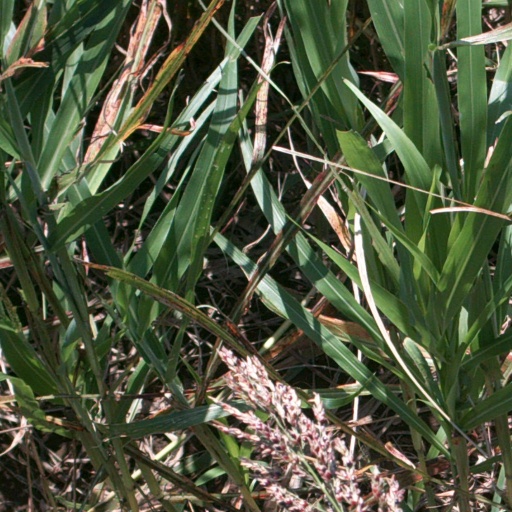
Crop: sorghum